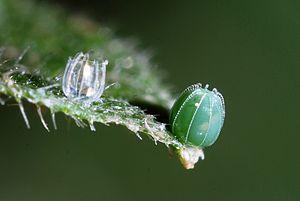
Le Robert-le-Diable est une espèce paléarctique de lépidoptères de la famille des Nymphalidae. Commun en Europe, ce papillon est connu pour sa silhouette particulière, avec ses ailes très découpées.